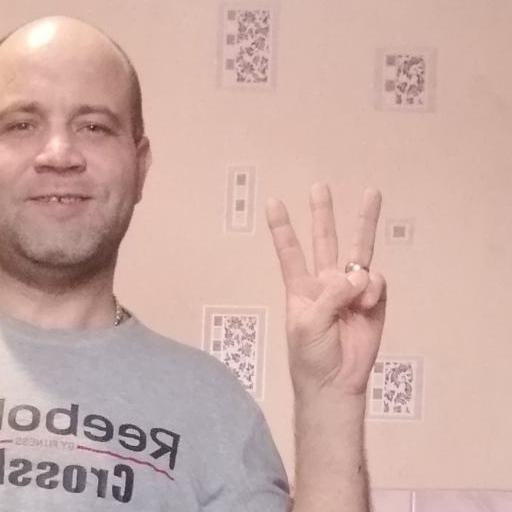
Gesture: three